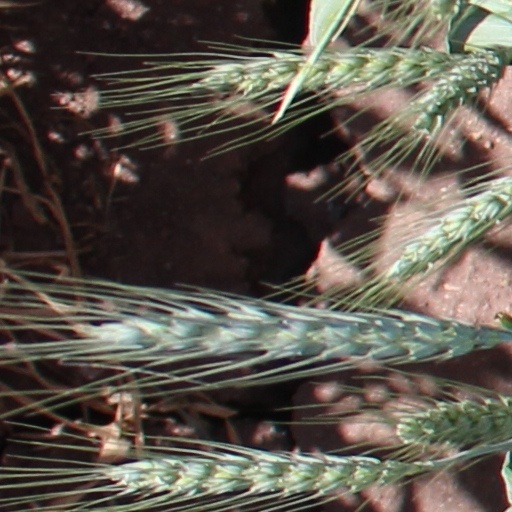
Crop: wheat